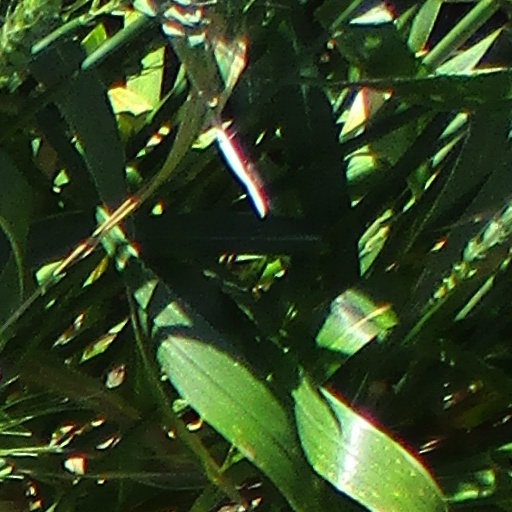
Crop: wheat